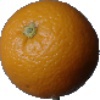
Label: Orange 1